Hakunōkōkōmae Station

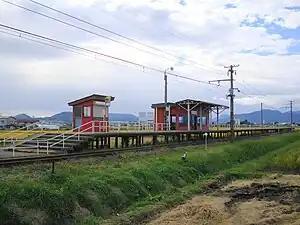
Hakunōkōkōmae Station in September 2010

is a railway station on the Kōnan Railway Kōnan Line in Hirakawa, Aomori, Japan, operated by the private railway operator Kōnan Railway Company.